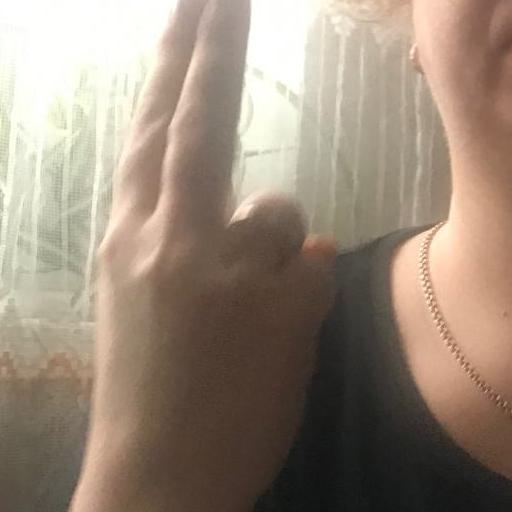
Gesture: two_up_inverted